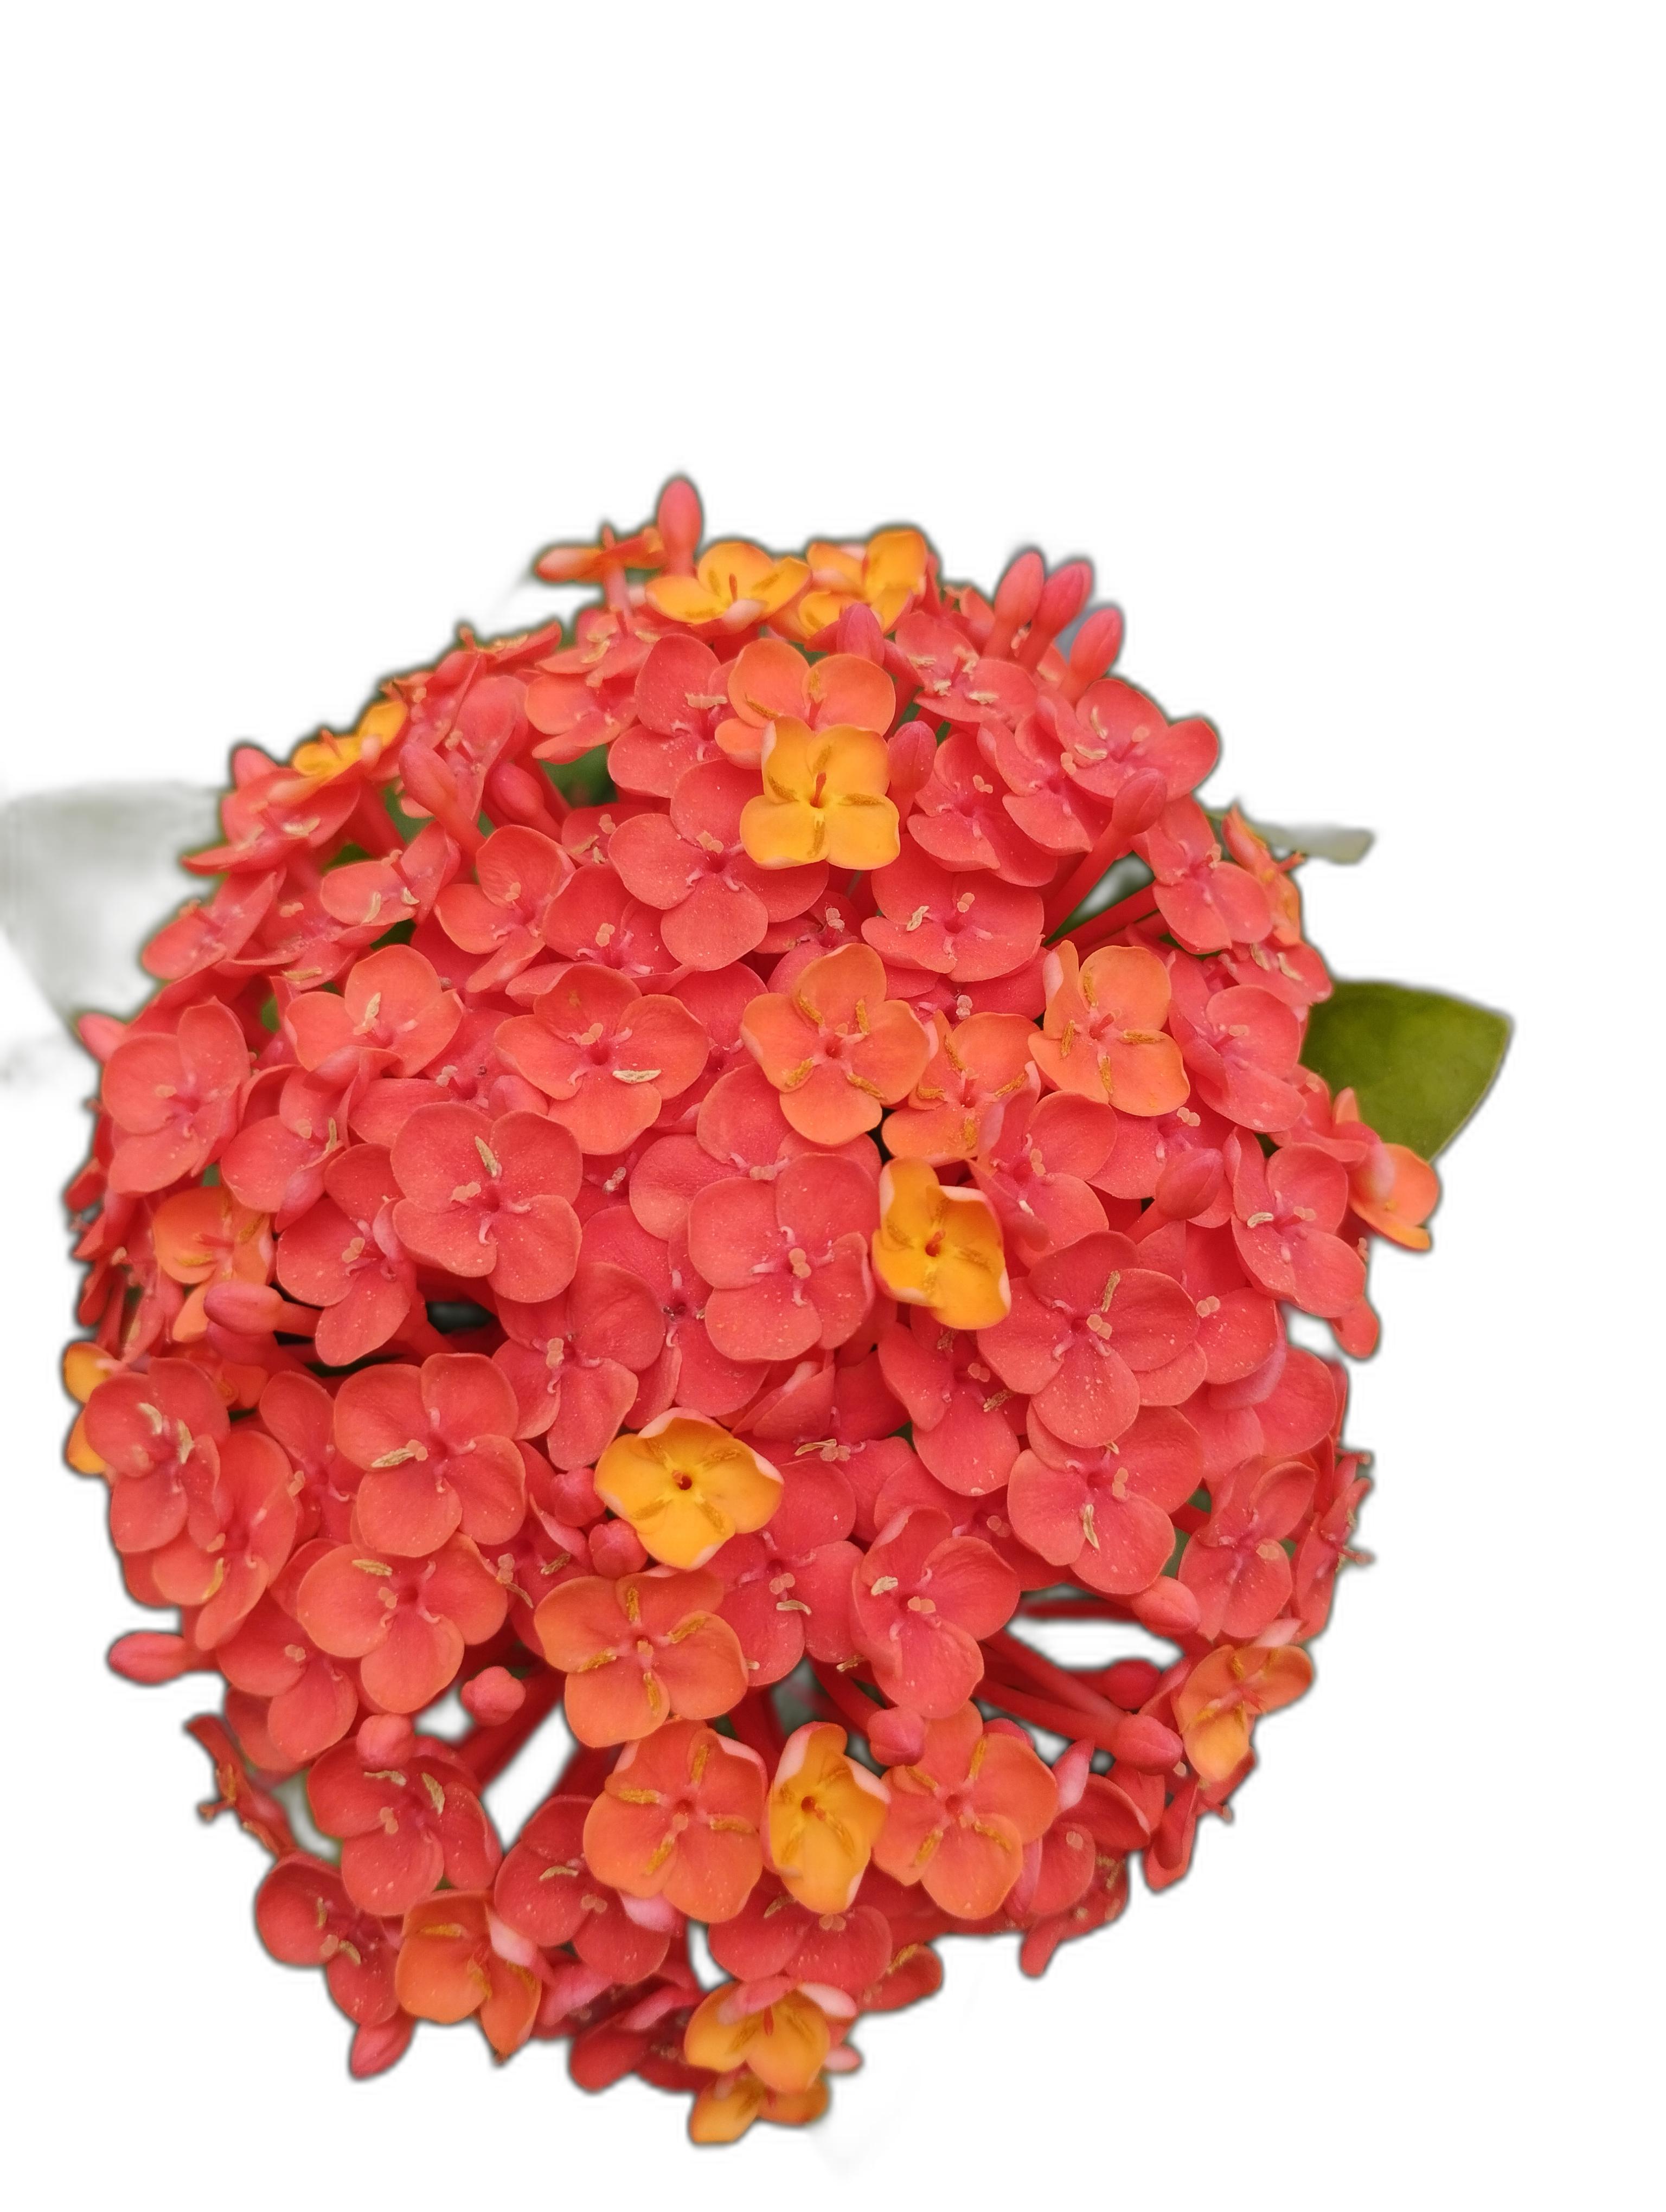
Label: Jungle geranium